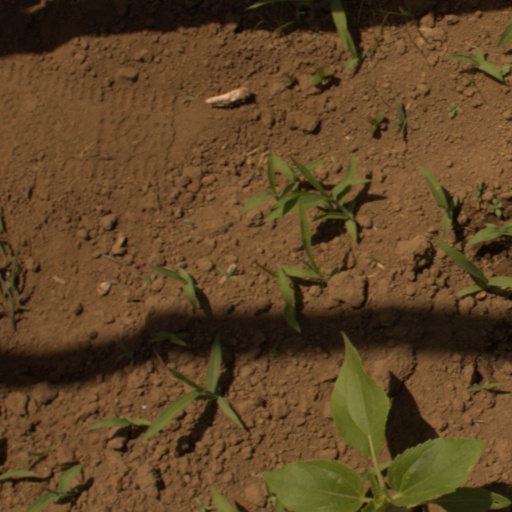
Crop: Jerusalem artichoke